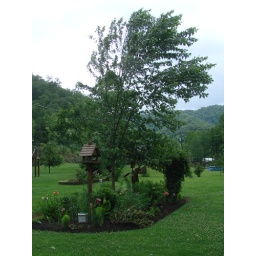
The tree in mom's flower garden